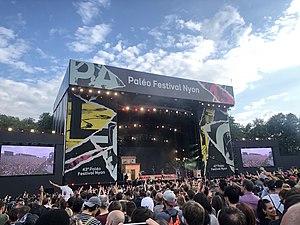
La Grande Scène de Paléo durant l'édition 2018
Le Paléo Festival Nyon, généralement appelé Paléo, est le plus grand festival en plein air de Suisse à Nyon et fait partie des événements musicaux majeurs en Europe. Il dure six jours, six nuits, avec environ 230 000 spectateurs attendus, plus de 230 concerts et spectacles répartis sur six scènes et plus de 200 stands sur le terrain. En 2016, 4 770 collaborateurs bénévoles participent à son élaboration.